Monuments in the Basilica of Santa Maria del Popolo

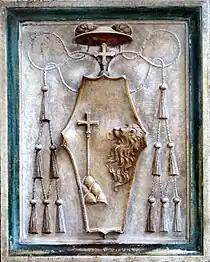
Podocataro's arms

There is another inscription on the base with the symbol of two crossbones under the guard of a winged angel. The rather macabre Latin verse speaks about a child who died while his mother was shedding too much tears at the tomb of her uncle.